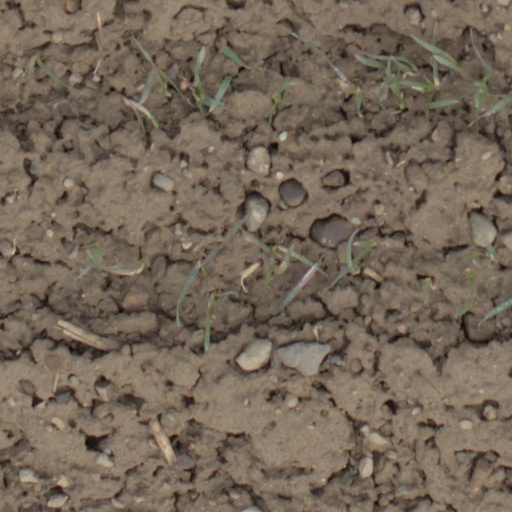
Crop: wheat